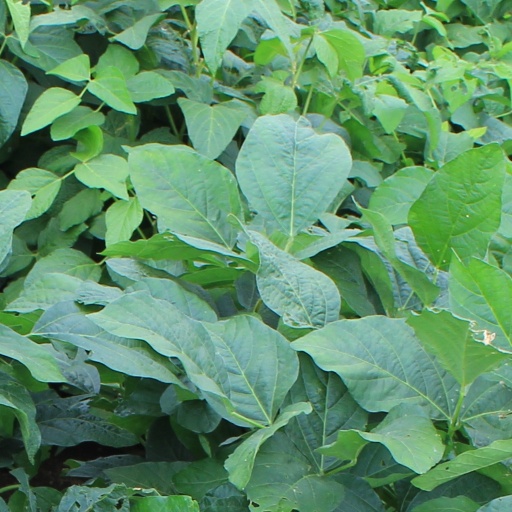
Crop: soybean